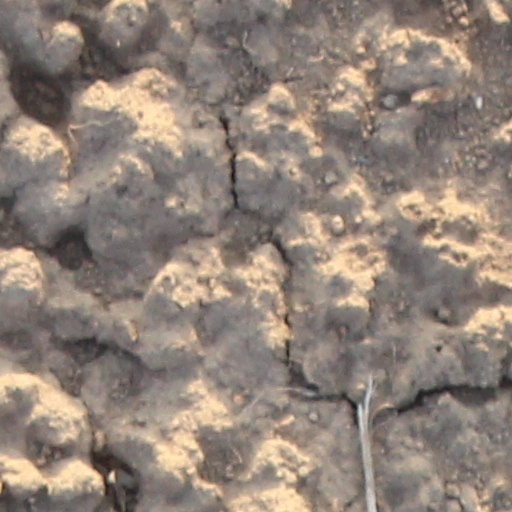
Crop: wheat